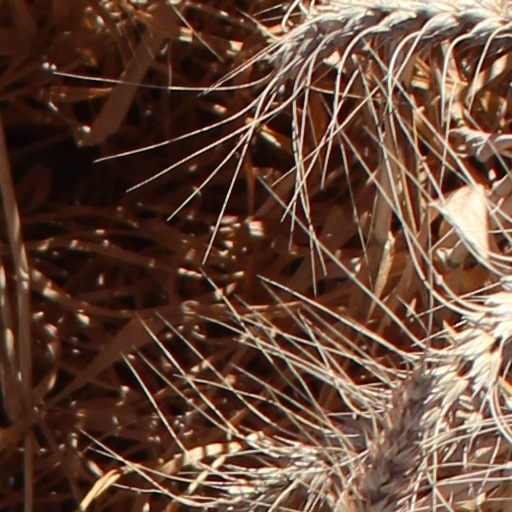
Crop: wheat